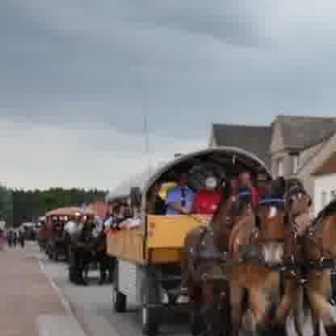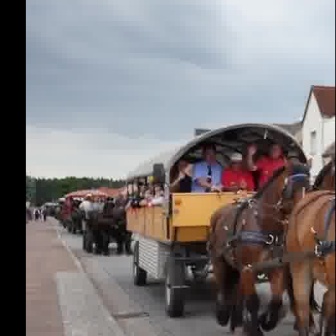
  Please identify the target specified by the bounding box [103,144,294,335] in the first image and locate it in the second image. Return the coordinates in [x_min,y_min,x_max,y_max] format.
Answer: [125,121,319,315]